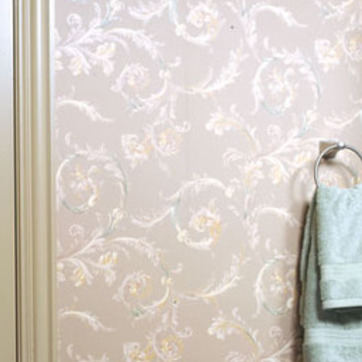
Material: wallpaper